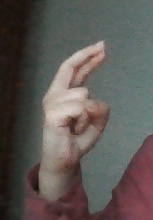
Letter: zay